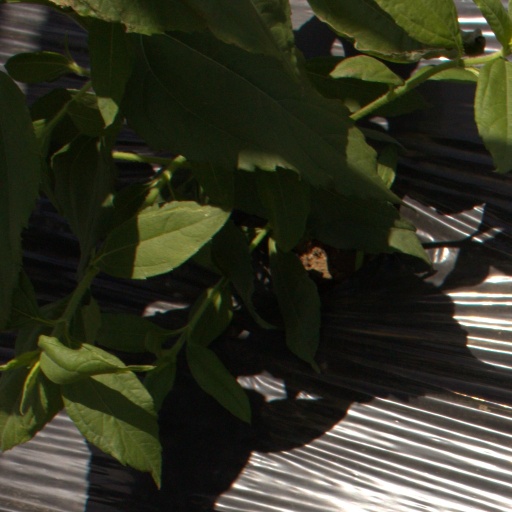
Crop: Jerusalem artichoke